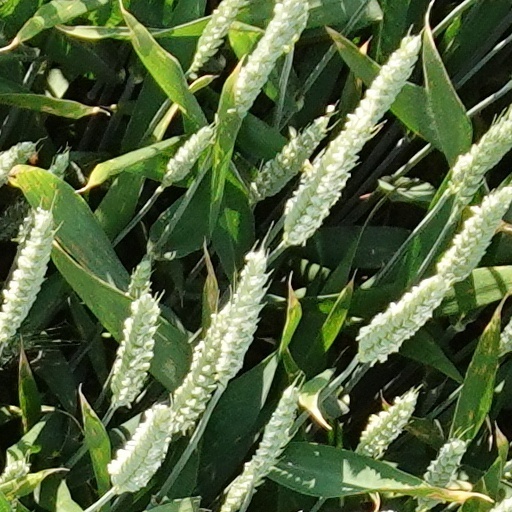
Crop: wheat